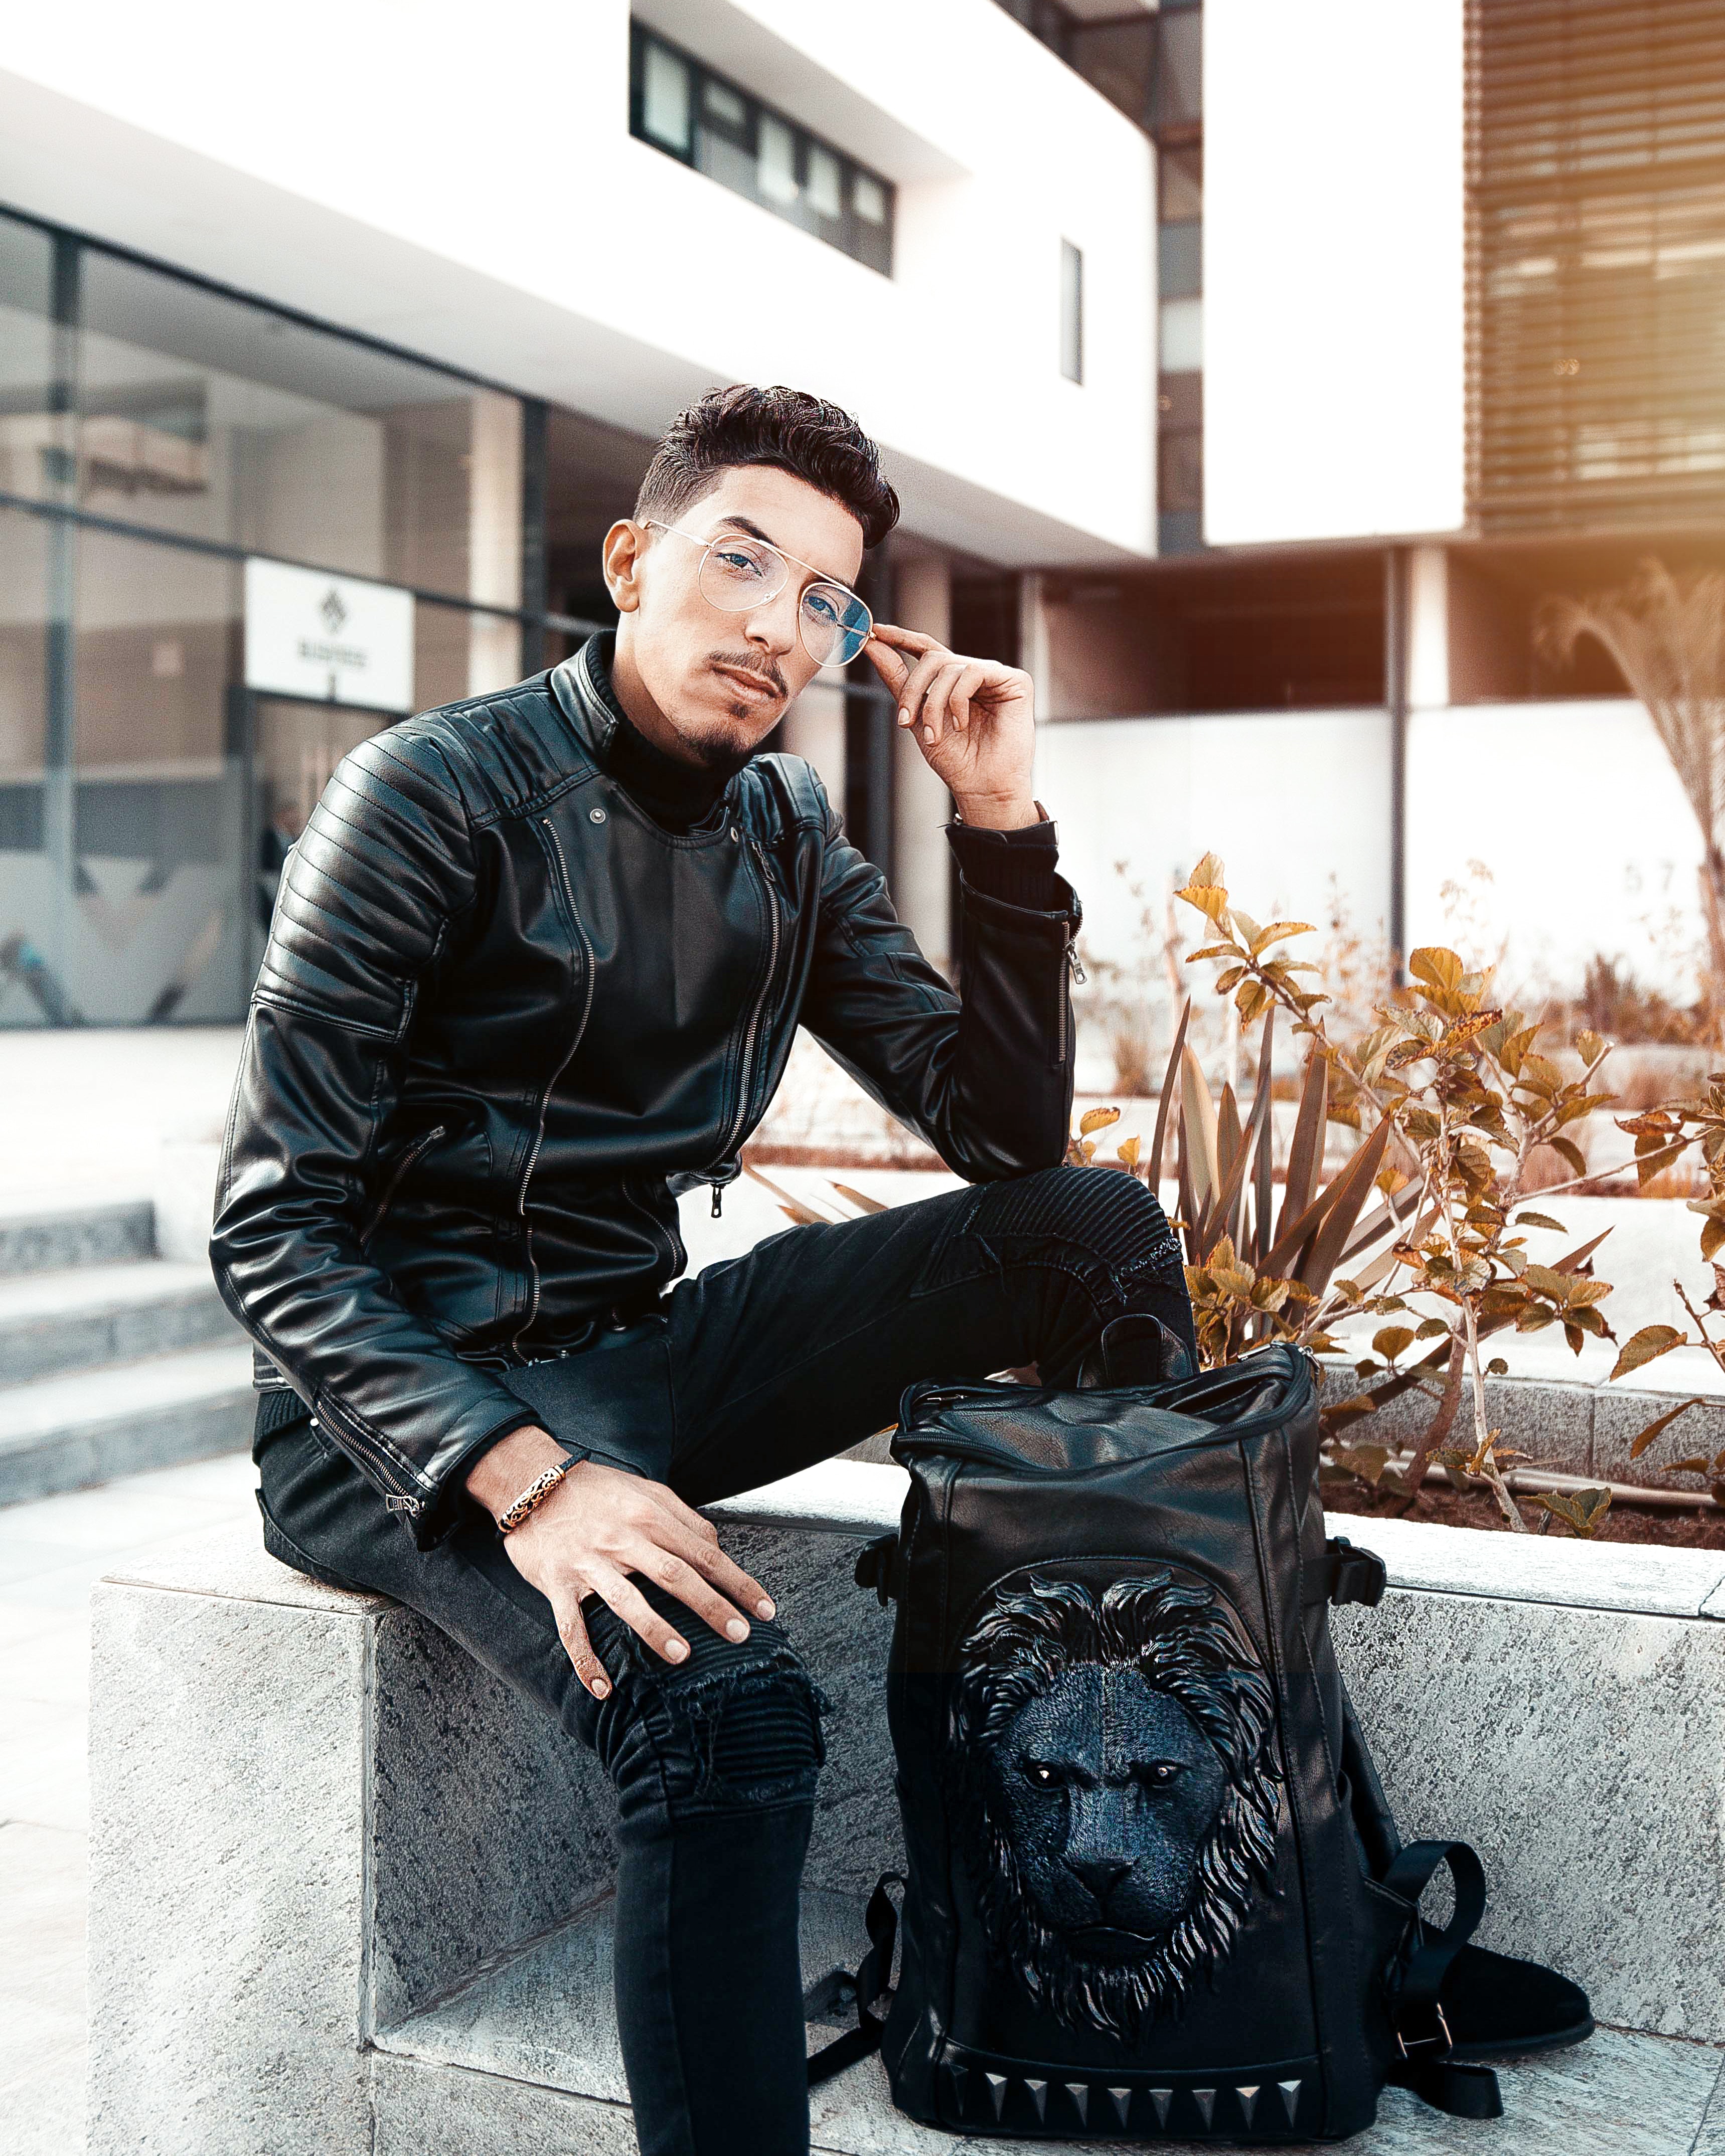
black, leather, street fashion, sitting, leather jacket, fashion, jacket, outerwear, baggage, textile, photography, jeans, model, black hair, travel, photo shoot, Luggage and bags, shoe, denim, style, winter